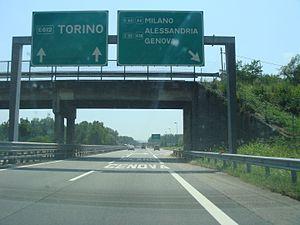
Vue de l'autoroute E612 au niveau d'Ivrea
La route européenne 612 est une autoroute italienne payante reliant Turin à Ivrée ou plus exactement à l'échangeur avec l'autoroute A5.